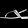
Label: Sandal